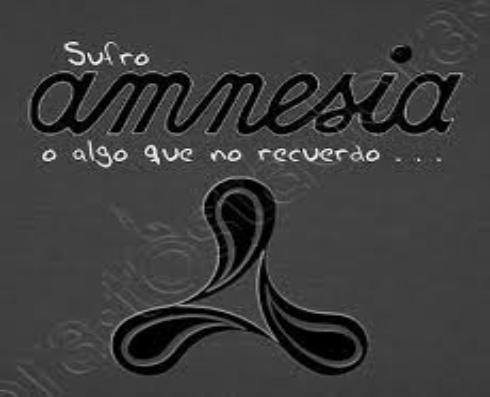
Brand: amnesia
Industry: Clothes